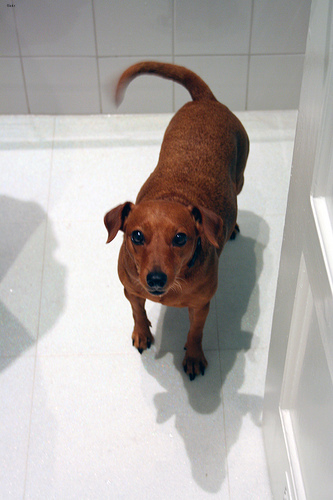
Breed: miniature pinscher